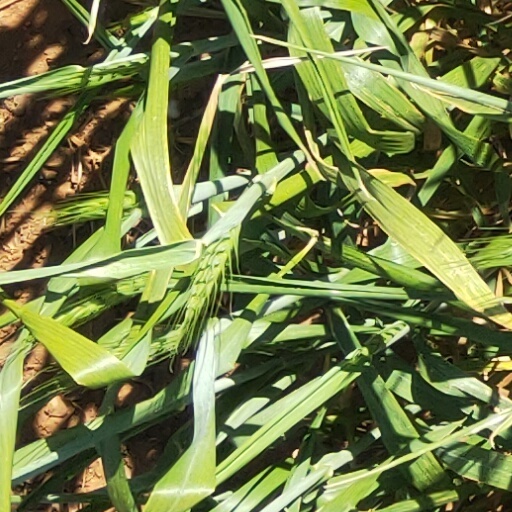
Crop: wheat